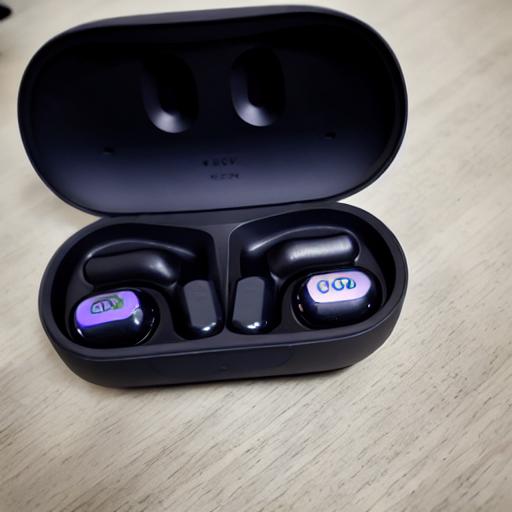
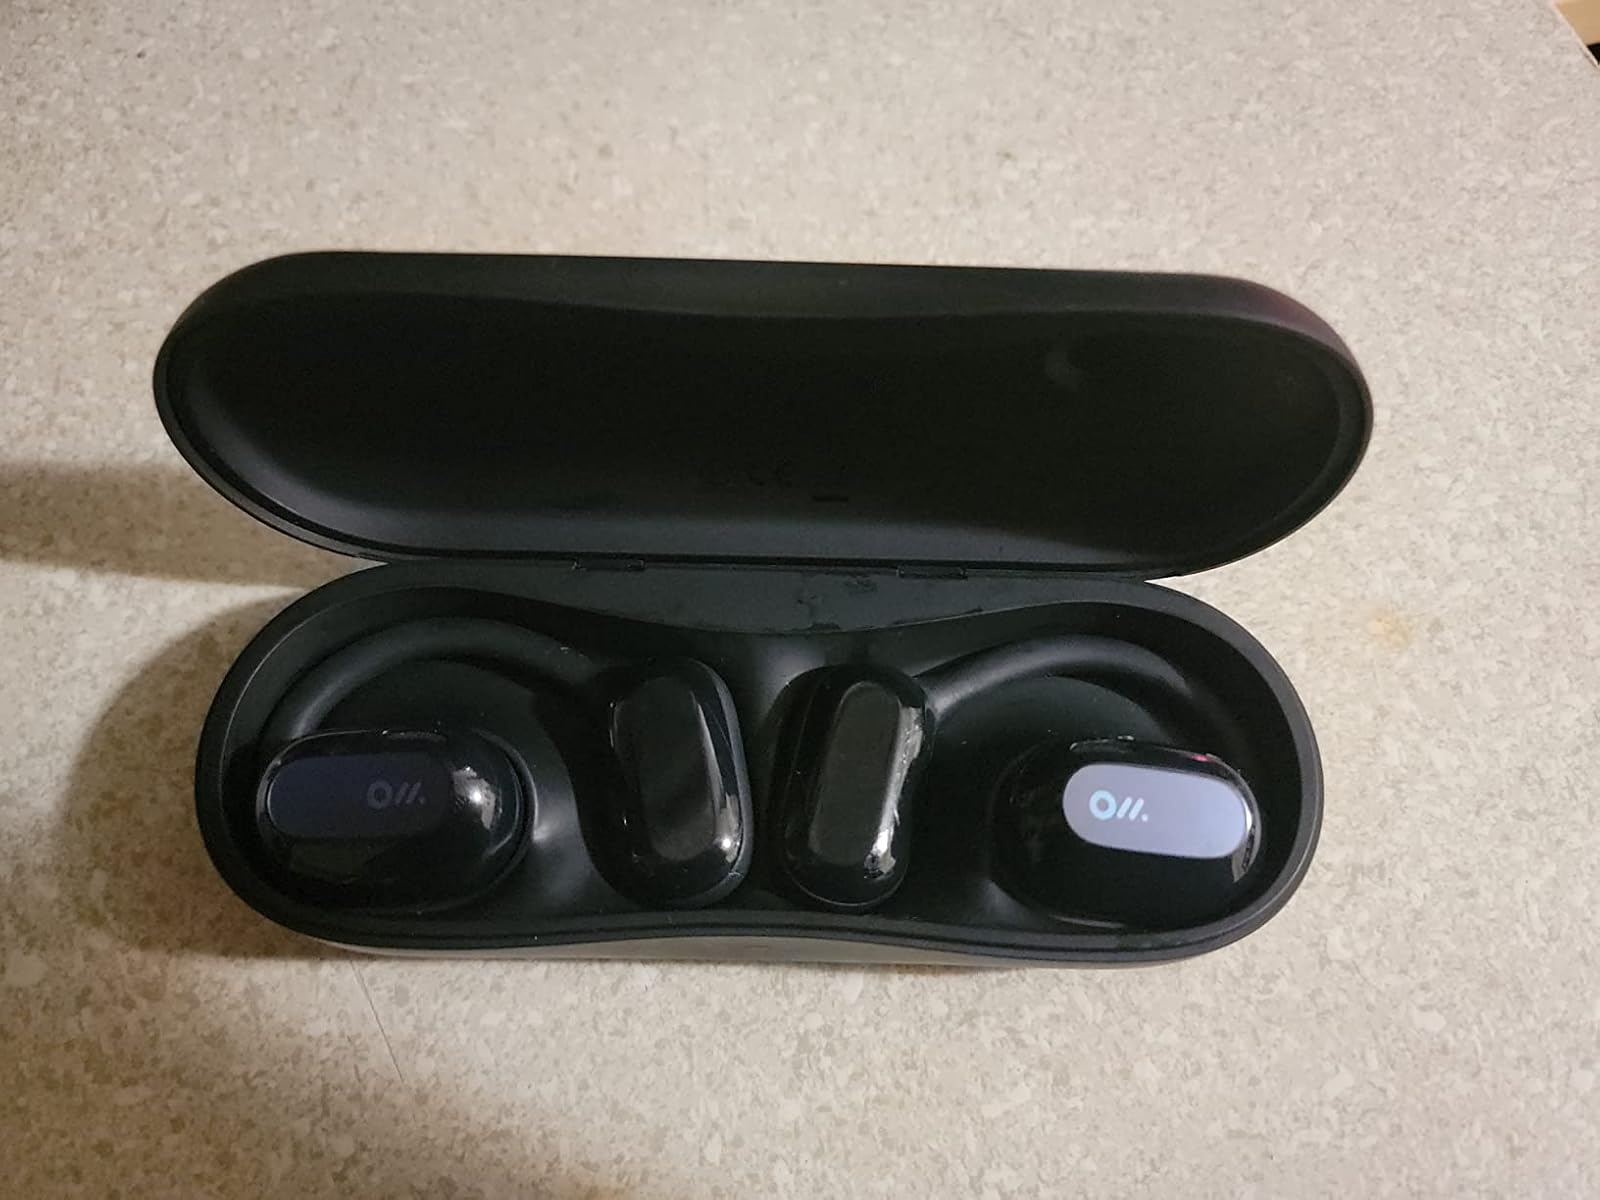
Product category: earbuds
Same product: no